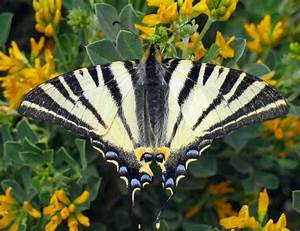
Label: butterfly